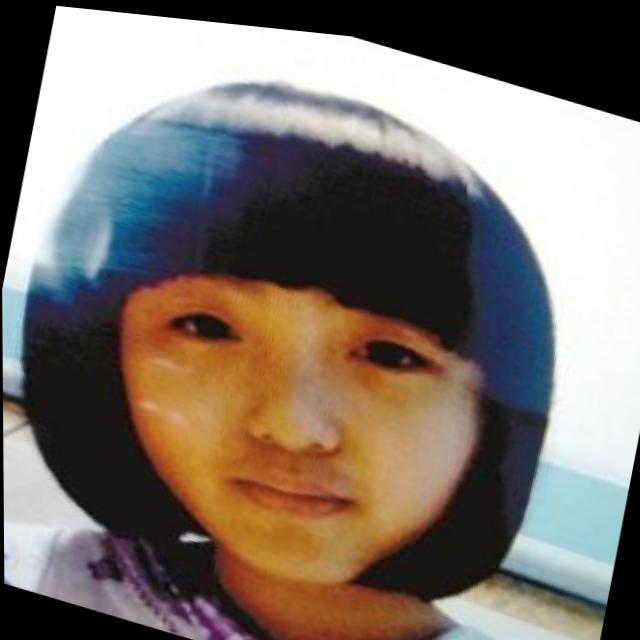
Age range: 13-20